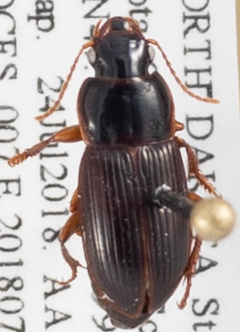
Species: Harpalus somnulentus
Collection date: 2018-07-24
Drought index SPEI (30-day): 0.1
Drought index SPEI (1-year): -0.24
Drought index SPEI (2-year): -0.39